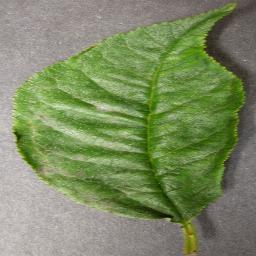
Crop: cherry
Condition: (including_sour)_powdery_mildew